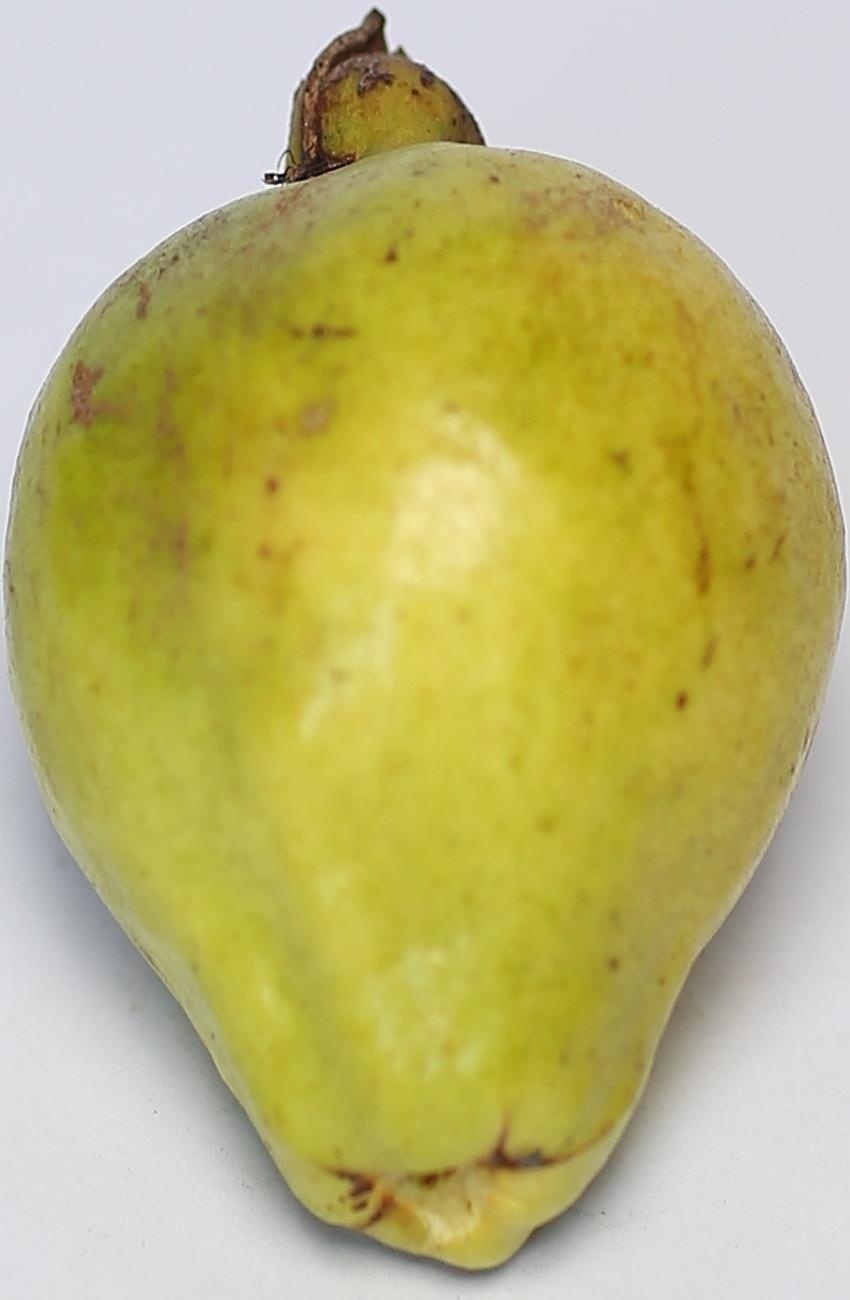
Maturity: mature-green
Variety: local-sindhi